Saint Francis D'Assisi High School

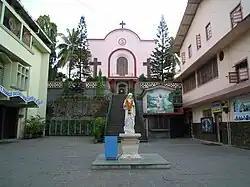
The iconic St. Francis Chapel

Saint Francis D'Assisi High School is a school for boys located in IC Colony, Borivali West, Mumbai, India.